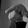
ASL letter: Q